Jagdstaffel 77

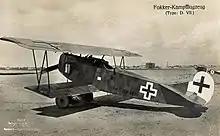

Royal Bavarian Jagdstaffel 77, commonly abbreviated to Jasta 77, was a "hunting group" (i.e., fighter squadron) of the "Luftstreitkräfte", the air arm of the Imperial German Army during World War I. The squadron would score over 28 aerial victories during the war, including three observation balloons downed. The unit's victories came at the expense of four killed in action, one killed in a flying accident, one wounded in action, three injured in aviation accidents, and one taken prisoner of war.